Cactus Club Cafe

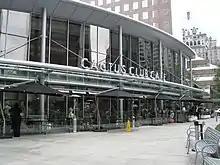
Cactus Club Cafe in Downtown Vancouver.

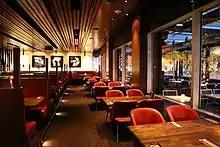
The interior of a Cactus Club Cafe location in Edmonton.

Cactus Club Cafe is a Canadian-owned chain of premium casual restaurants that originated in North Vancouver, British Columbia. The chain has since expanded to 34 locations throughout Canada, with other locations throughout British Columbia, Alberta, Saskatchewan, and Ontario.